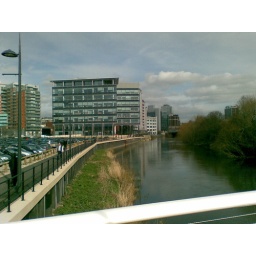
taken from the newest bridge over the river